Grace Slick

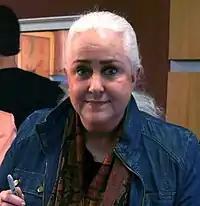
Slick in 2008

After retiring, and after a house fire, divorce, and breakup, Slick began drawing and painting animals, mainly to amuse herself and because doing so made her happy during a difficult period in her life. Soon thereafter, she was approached about writing her memoir, which ultimately became "Somebody to Love? A Rock-and-Roll Memoir". Her agent saw her artwork and asked her to do some portraits of some of her various contemporaries from the rock-and-roll genre to be included in the autobiography. Hesitant at first (because she thought "it was way too cute. Rock-n-Roll draws Rock-n-Roll"), she eventually agreed because she found she enjoyed it, and color renditions of Janis Joplin, Jimi Hendrix, and Jerry Garcia appeared in the completed autobiography.